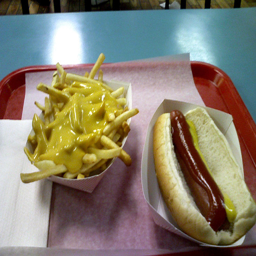
A tray with a hot dog and cheese fries.
a hot dog with ketchup and mustard and cheese fries
A hotdog and cheese fries sit upon a red trey.
A container of french fries covered in mustard lying on a table next to a hot dog bun covered in ketchup and mustard
Hot dog and cheese fries are in red tray on the blue counter.